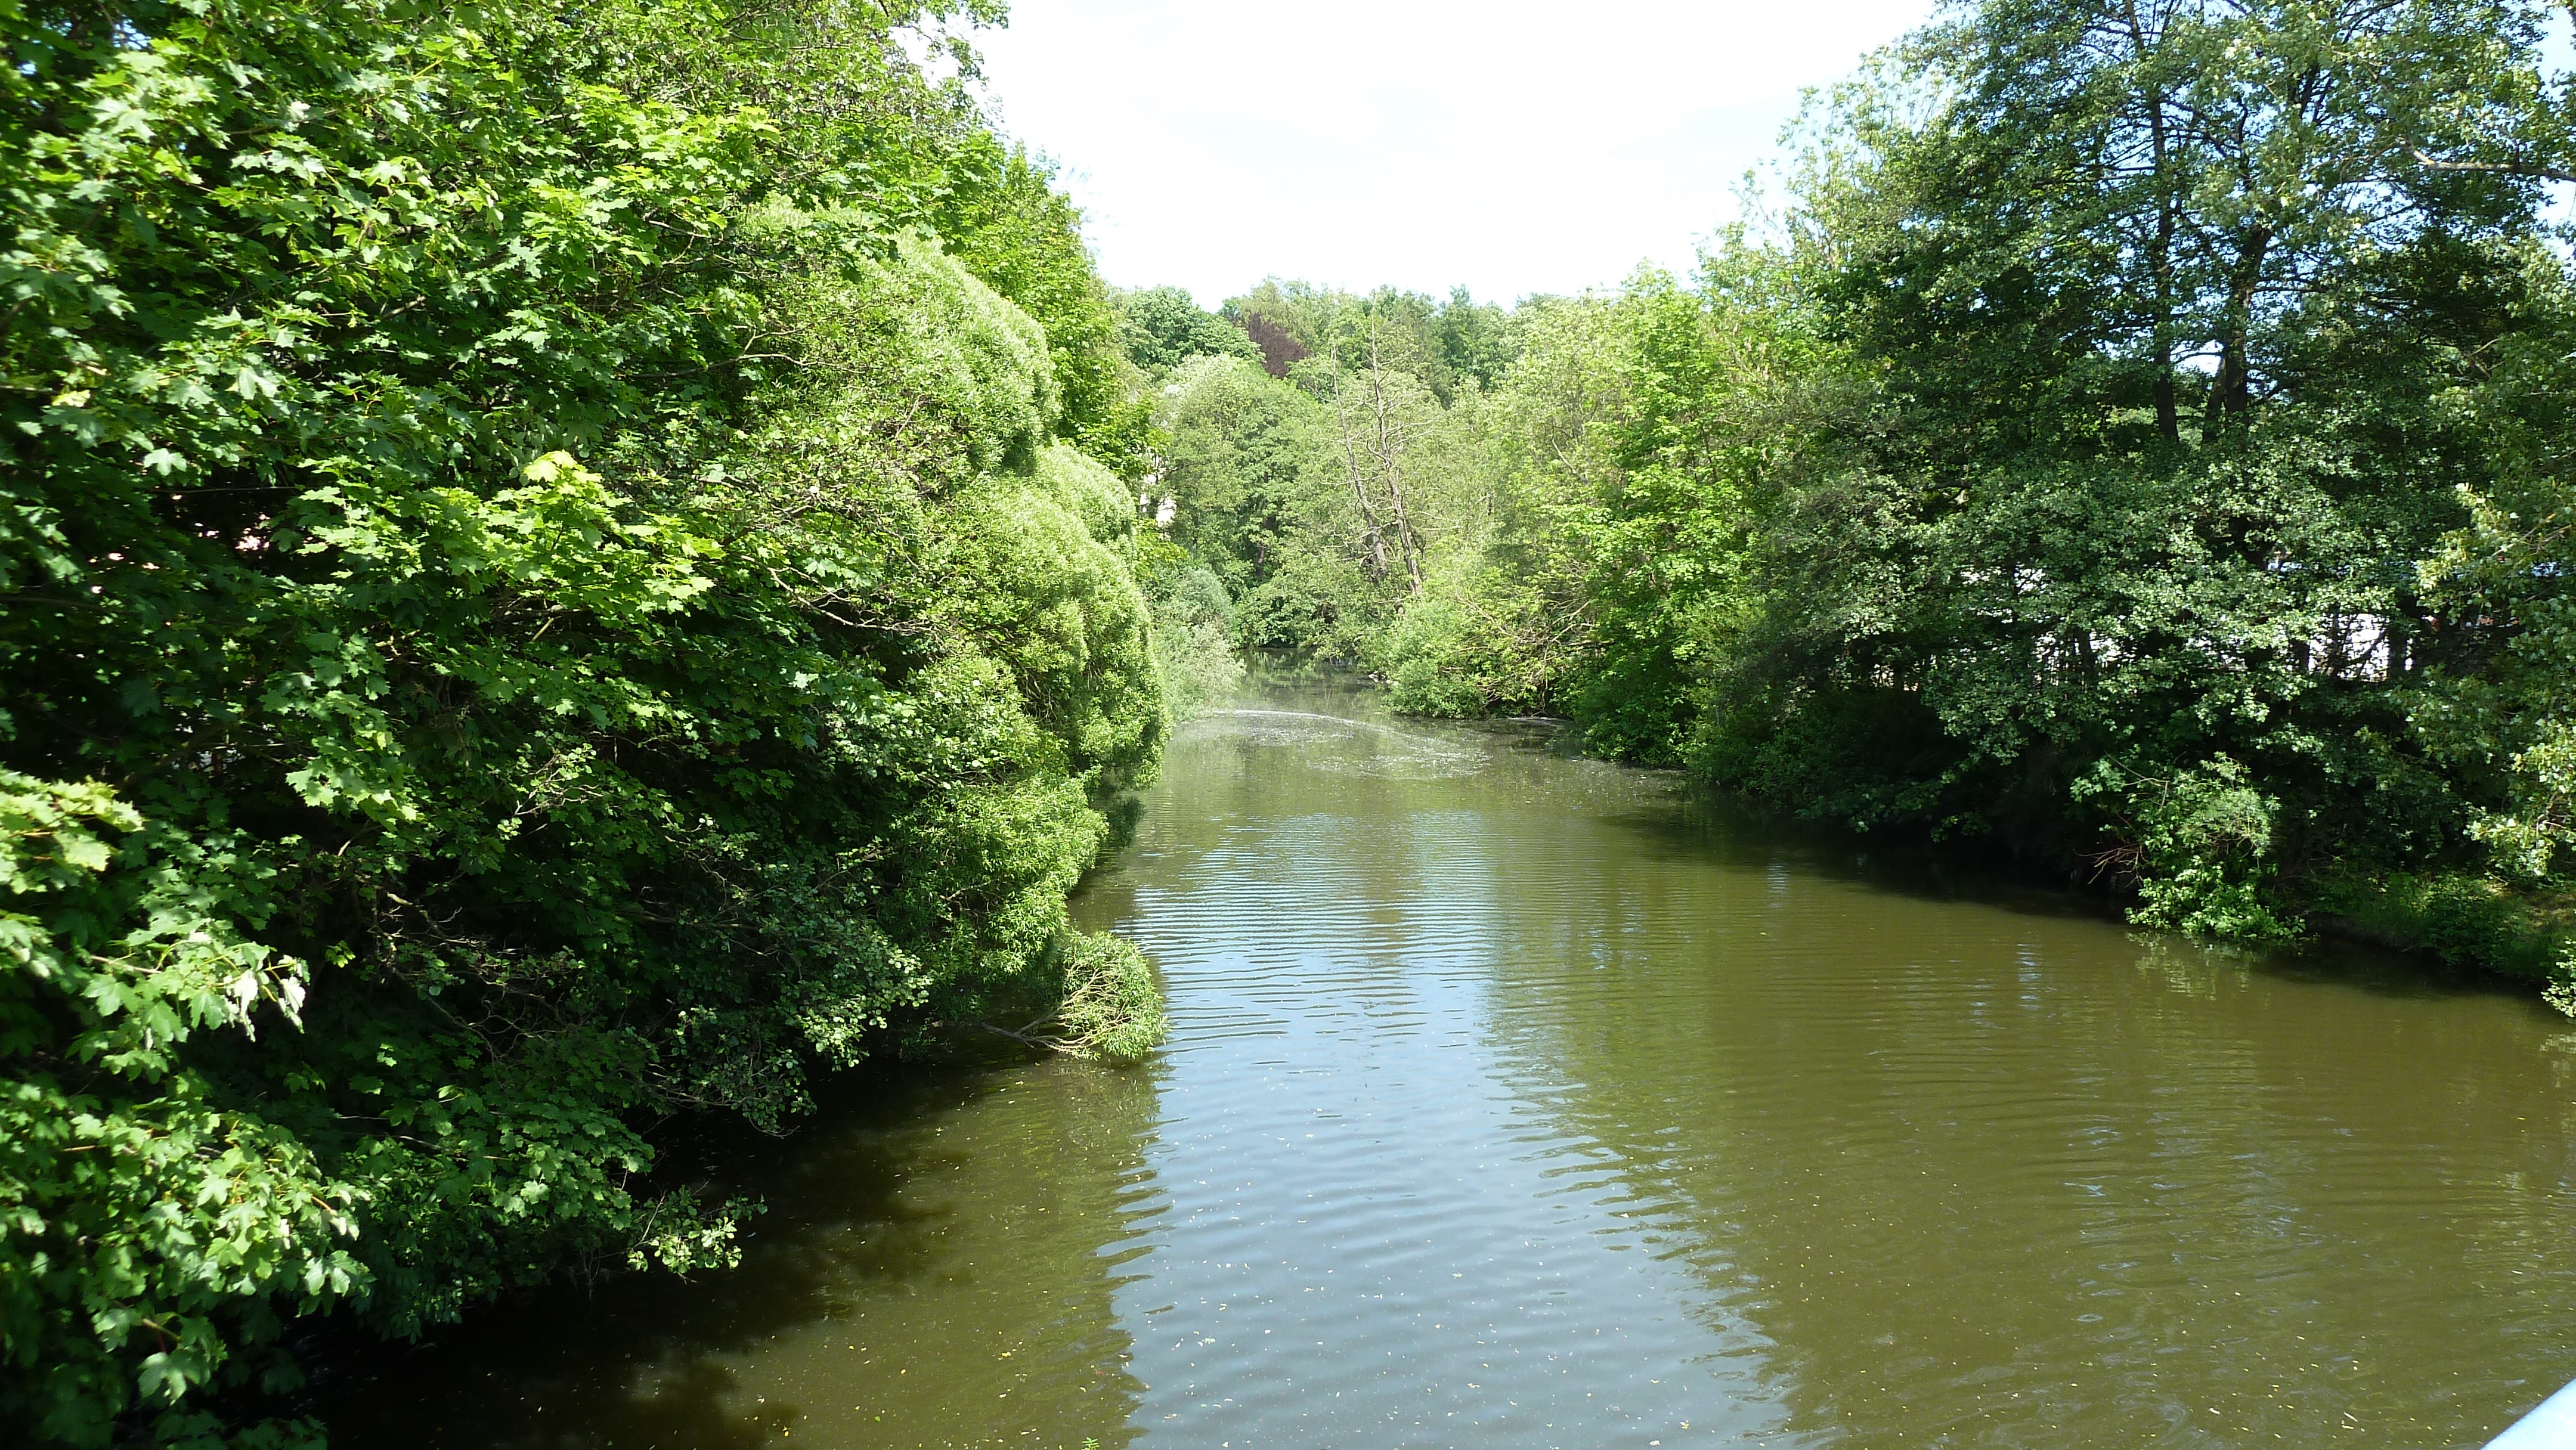
tree, water, atmosphere, river, canal, pond, stream, jungle, waterway, body of water, trees, bank, floodplain, ecosystem, watercourse, landform, nature reserve, saale, riparian forest